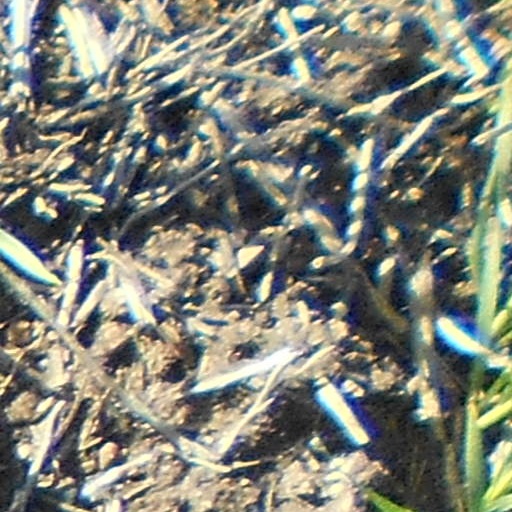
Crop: wheat